Greg Ball (cyclist)

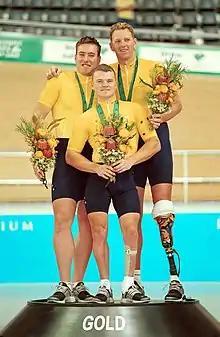
Ball with his cycling team members Matthew Gray and Paul Lake, shown on the podium with their gold medals won at the 2000 Summer Paralympics Olympic Sprint

Ball first competed for Australia in 1998, winning and breaking the world record in the 1 km time trial at the World Titles in that year. He won a gold medal at the 2000 Sydney Games in the mixed Olympic Sprint LC1–3 event, for which he received a Medal of the Order of Australia. In 2002, he once again won the 1 km time trial event at the World Titles. At the 2004 Athens Games, he won two gold medals in the Men's 1 km Time Trial Bicycle LC1–4 and Men's Team Sprint LC1–4/CP 3/4 events. At the 2008 Beijing Games, he won a bronze medal in the Men's 1 km Time Trial LC3–4 event.